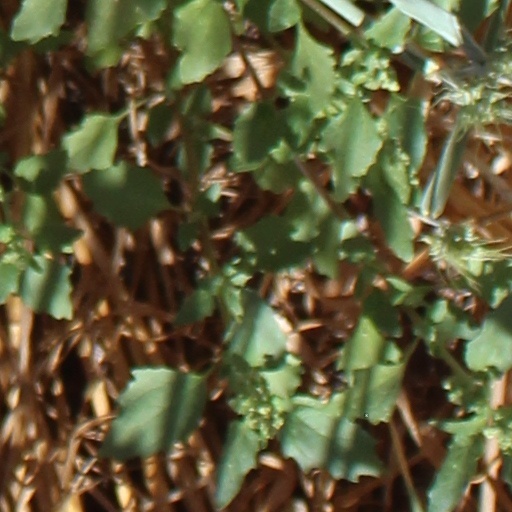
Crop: wheat